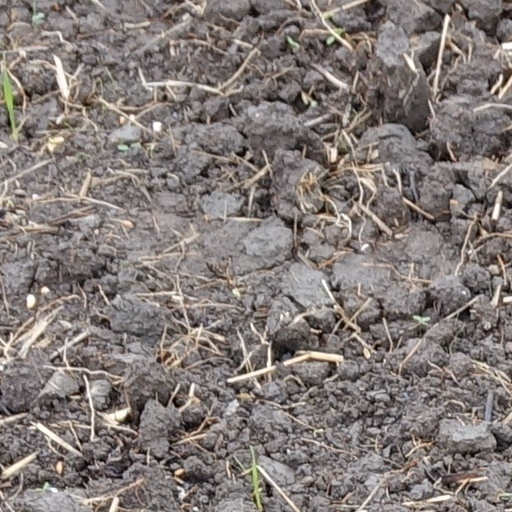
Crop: wheat